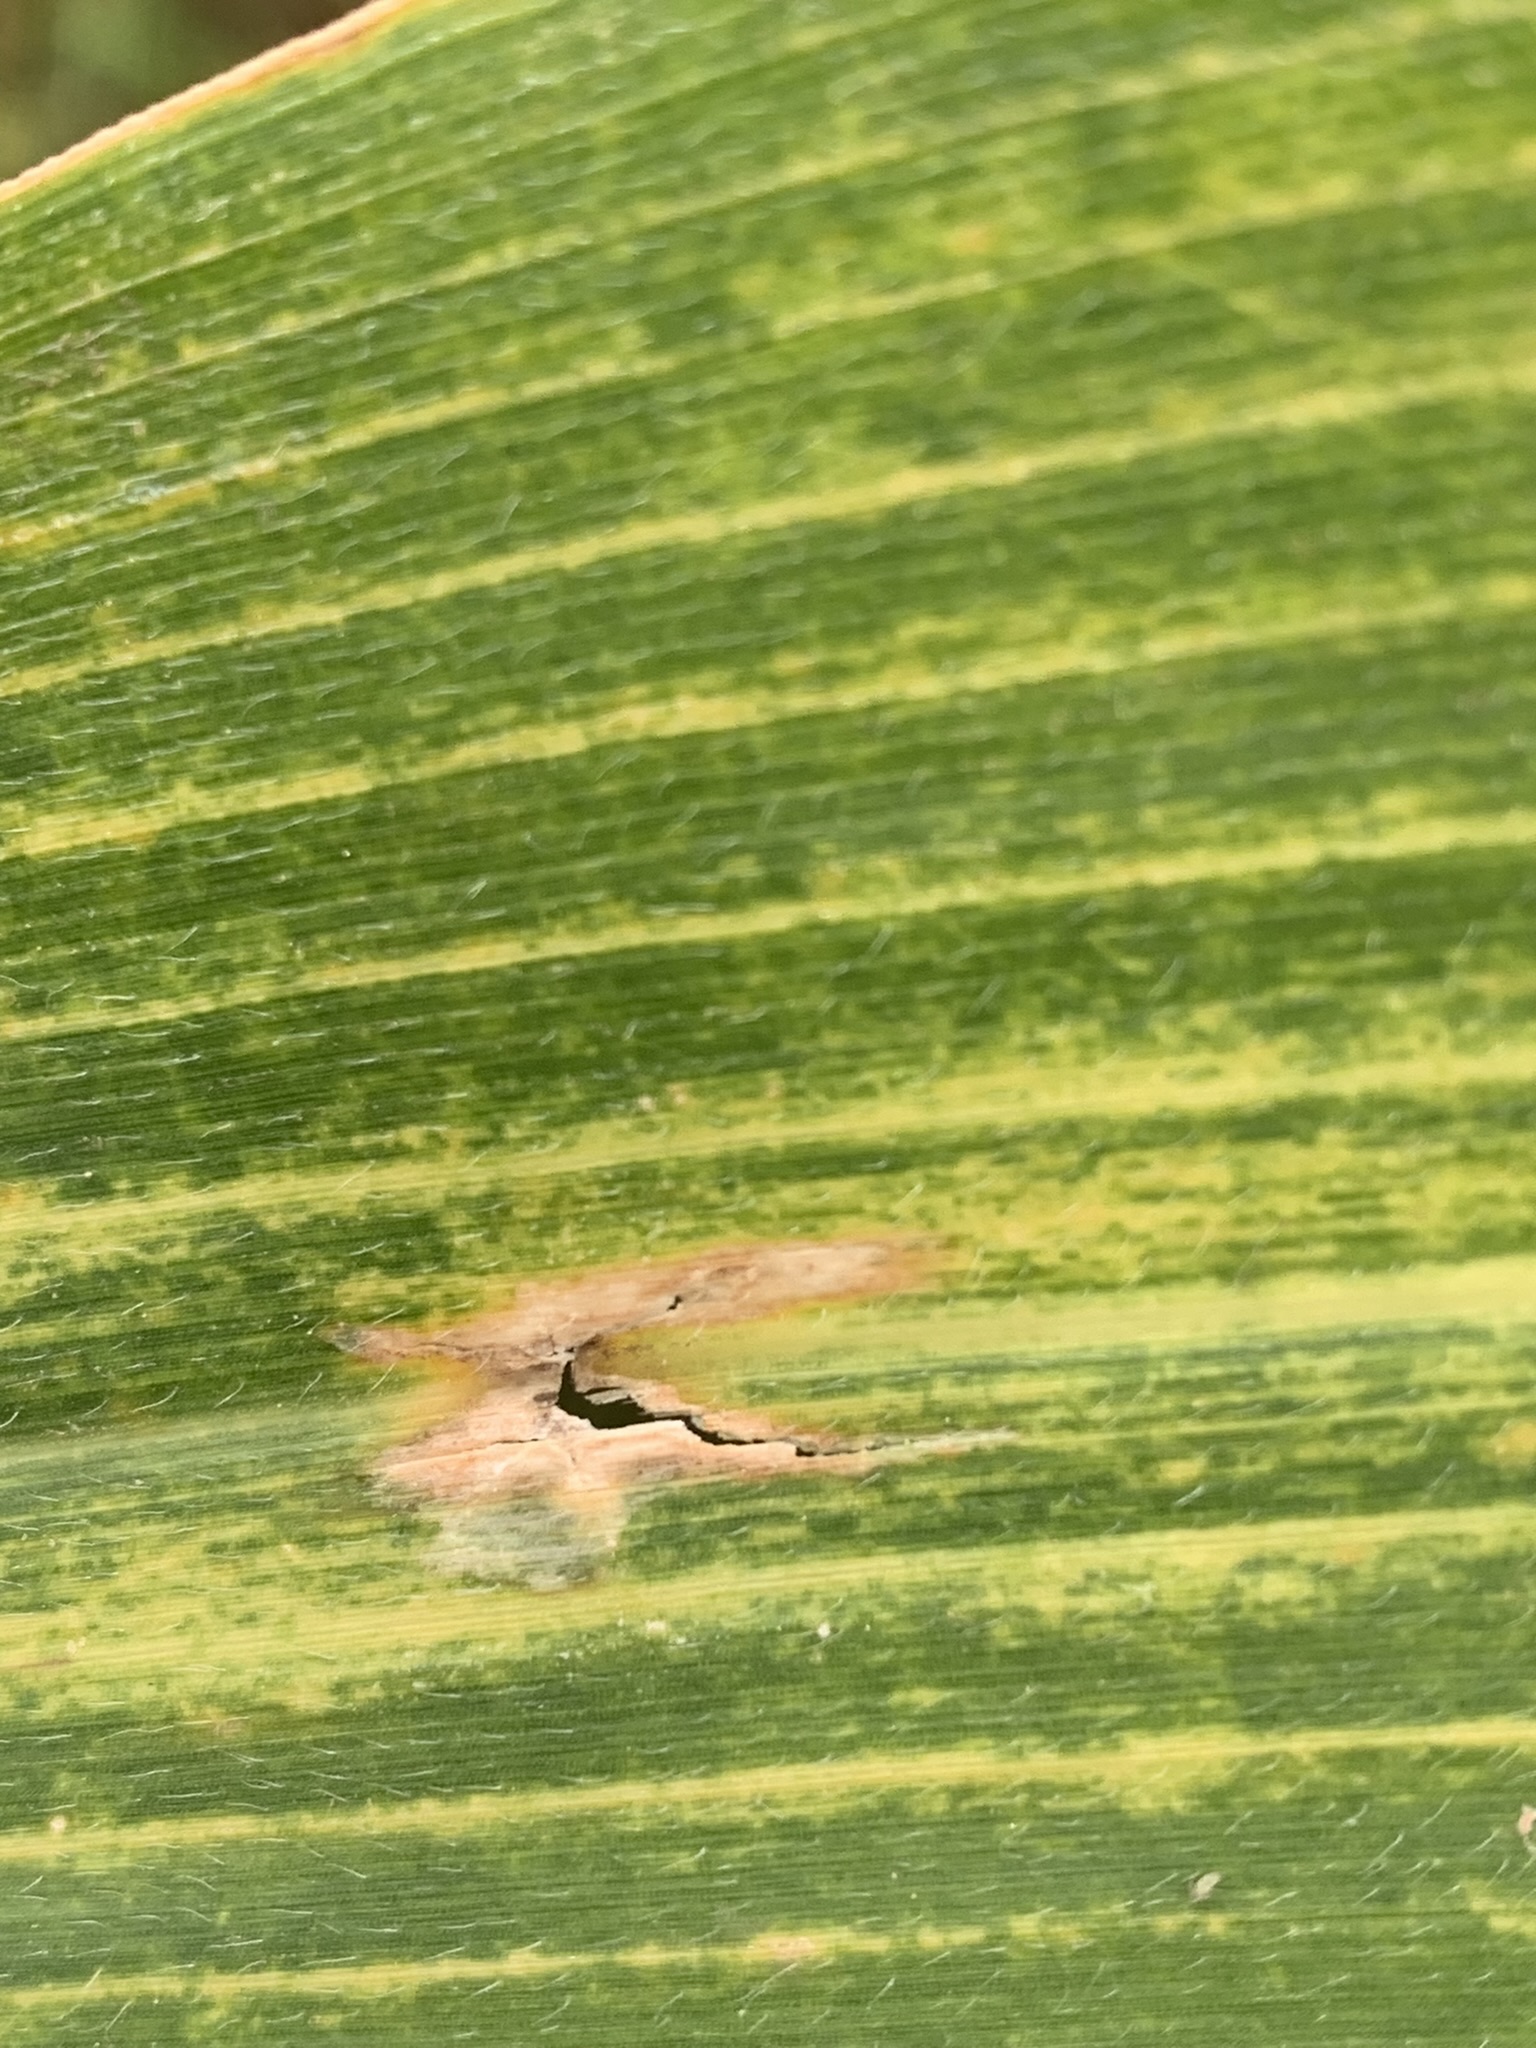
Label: MLN